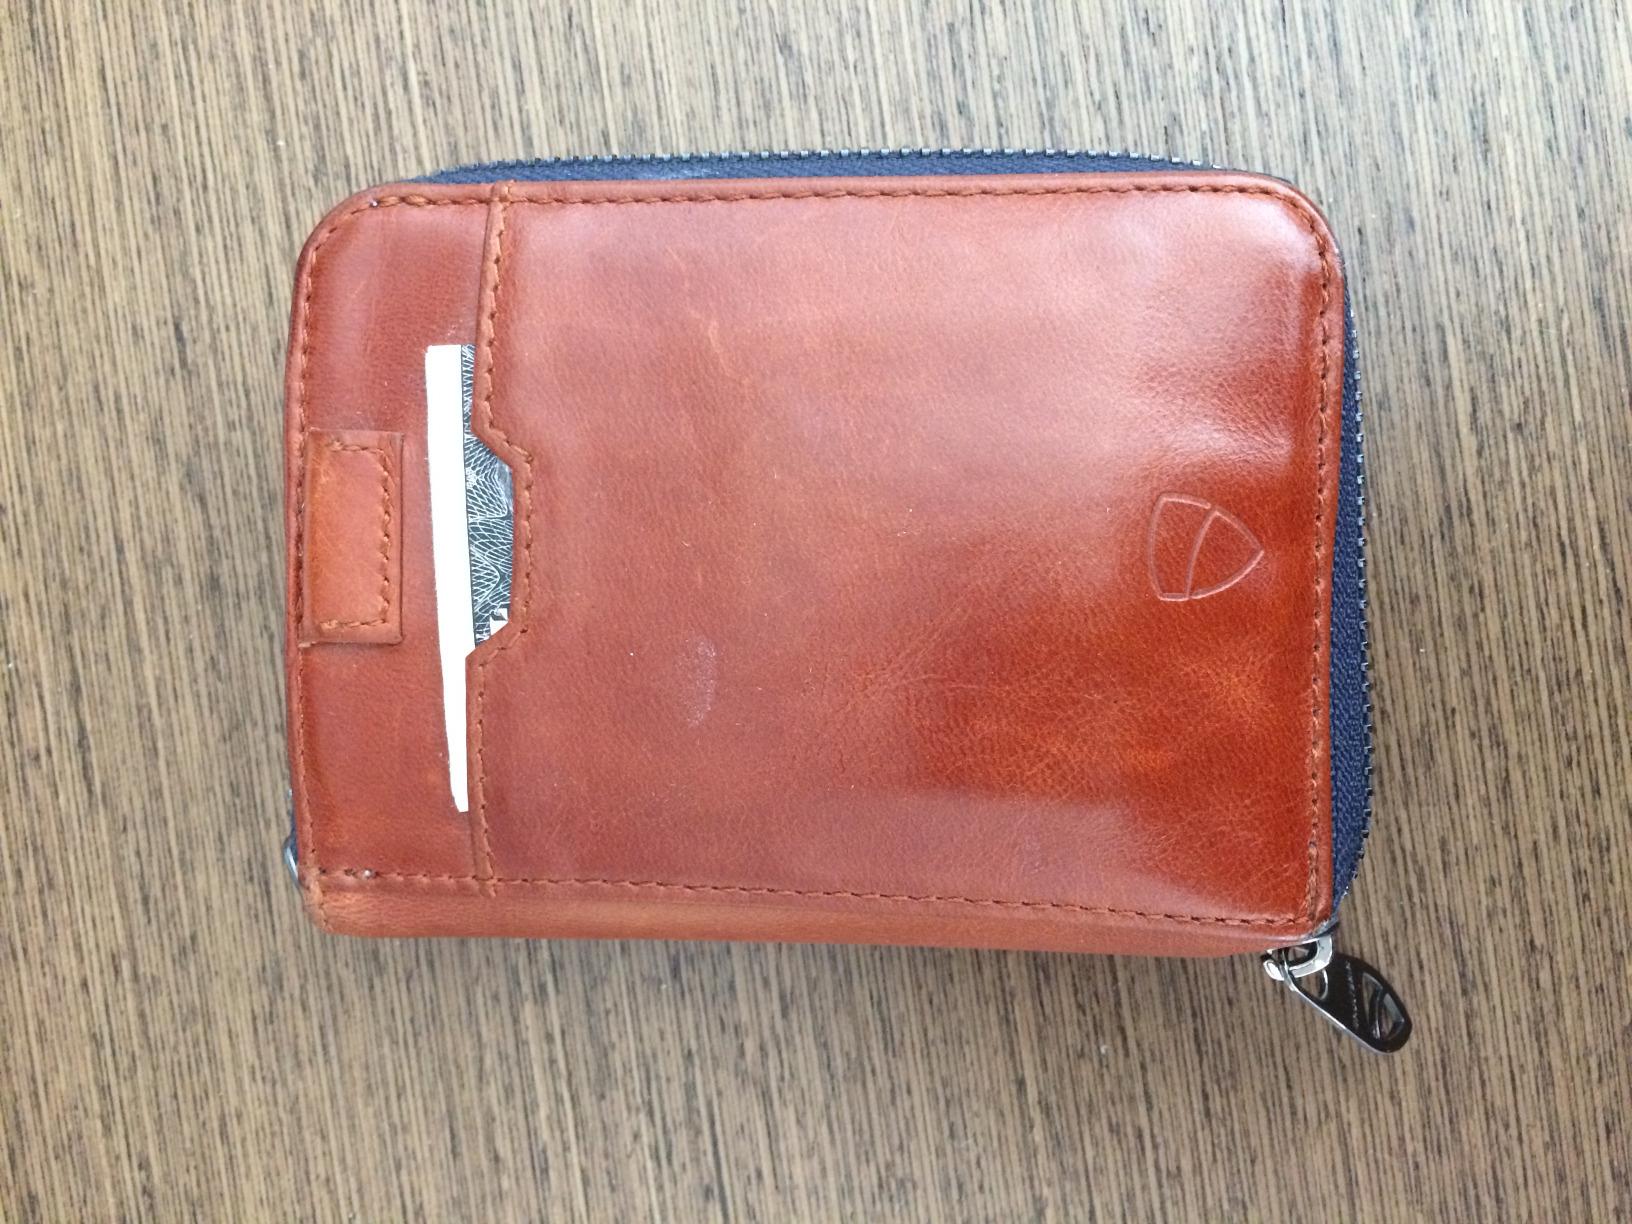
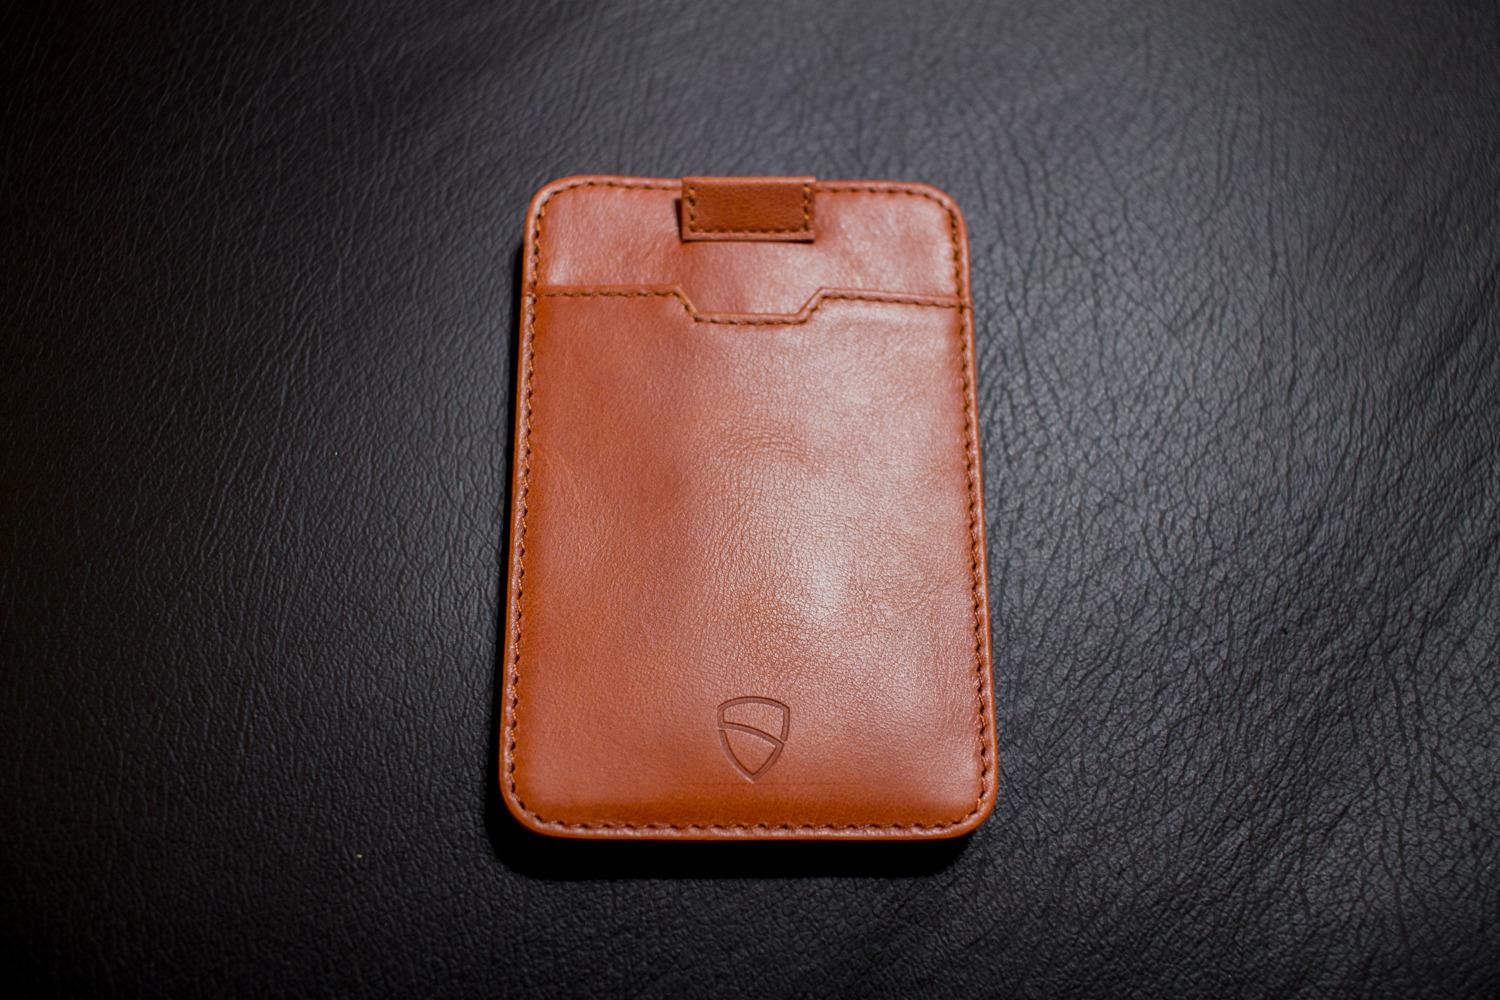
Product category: accessories_wallet
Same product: no